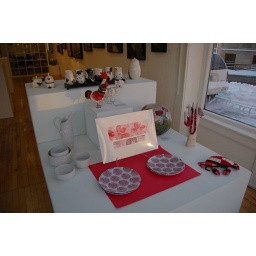
new melamine lost bird found plates and a fabulous new little soft crab by Abby Glassenberg